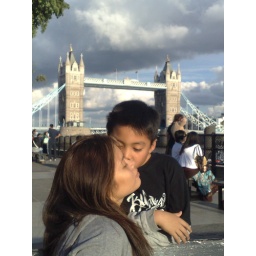
in front of tower bridge